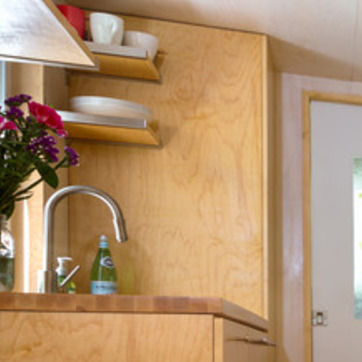
Material: wood